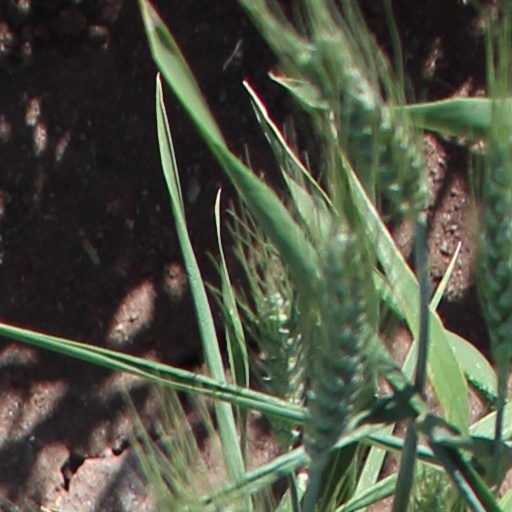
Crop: wheat